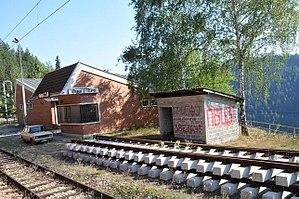
Štrpci est un village de Bosnie-Herzégovine. Il est situé dans la municipalité de Rudo et dans la République serbe de Bosnie. Selon les premiers résultats du recensement bosnien de 2013, il compte 284 habitants.